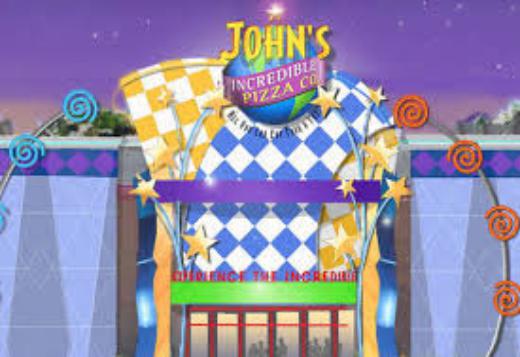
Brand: John's Incredible Pizza
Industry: Food